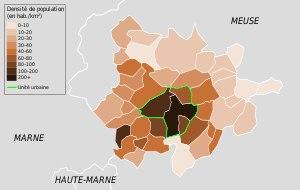
Bar-le-Duc est une commune française située dans le département de la Meuse, en région Grand Est. Elle se trouve dans la région historique et culturelle de Lorraine.